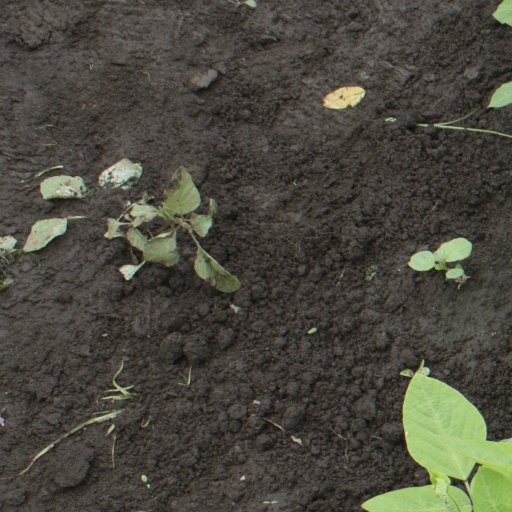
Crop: soybean